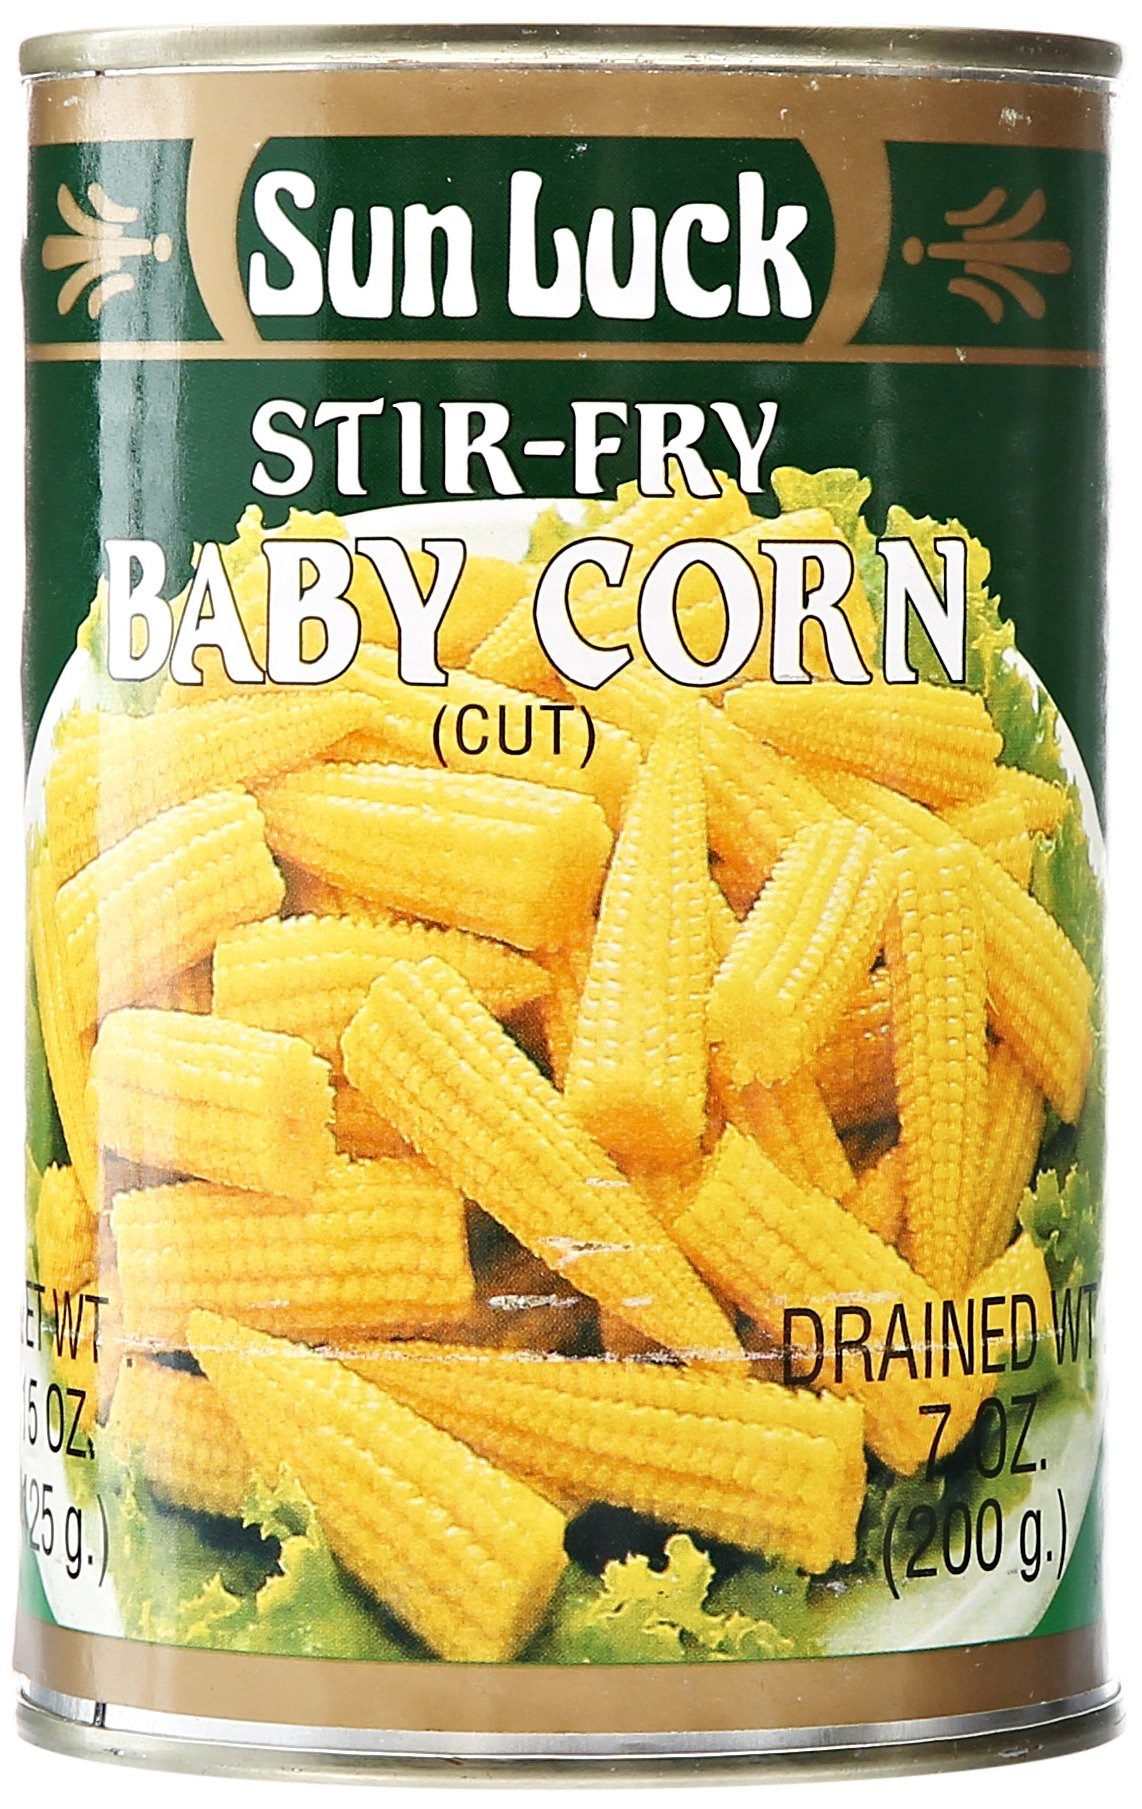
Item Name: Sun Luck Cut Baby Corn, 15 oz
Bullet Point 1: Heat and add butter for a delicious appetizer
Bullet Point 2: Item Package Length: 10.921cm
Bullet Point 3: Item Package Width: 7.111cm
Bullet Point 4: Item Package Height: 7.111cm
Value: 15.0
Unit: Ounce

Price: 9.24